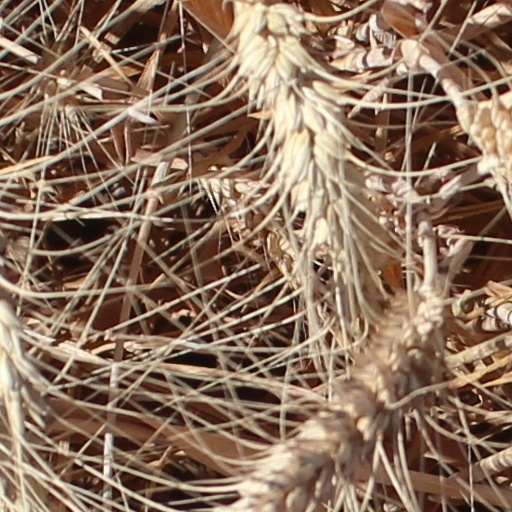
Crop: wheat